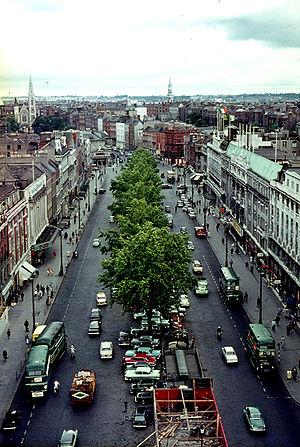
La colonne Nelson était une grande colonne commémorative de granite mesurant près de 37 mètres coiffée par une statue d'Horatio Nelson de 4 mètres, construite au centre de l'avenue qui s'appelait alors Sackville Street à Dublin, en Irlande. Achevée en 1809, alors que l'Irlande faisait partie du Royaume-Uni de Grande-Bretagne et d'Irlande, la colonne est gravement endommagée en mars 1966 par des explosifs posés par des membres de l'armée républicaine irlandaise. Ses vestiges sont ensuite détruits par l'armée irlandaise.